Nintendo World Cup

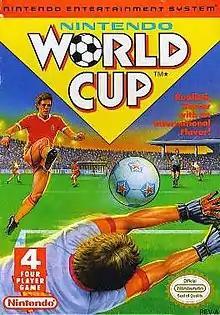
North American cover art

Nintendo World Cup is a soccer video game for the Family Computer/NES and Game Boy, developed by Technōs Japan and released in 1990. It is a localization of the fourth "Kunio-kun" game released for the Family Computer. Ports for the PC Engine and Mega Drive were also released in Japan. A Game Boy version was released in Japan, North America, and Europe.